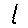
Label: 1